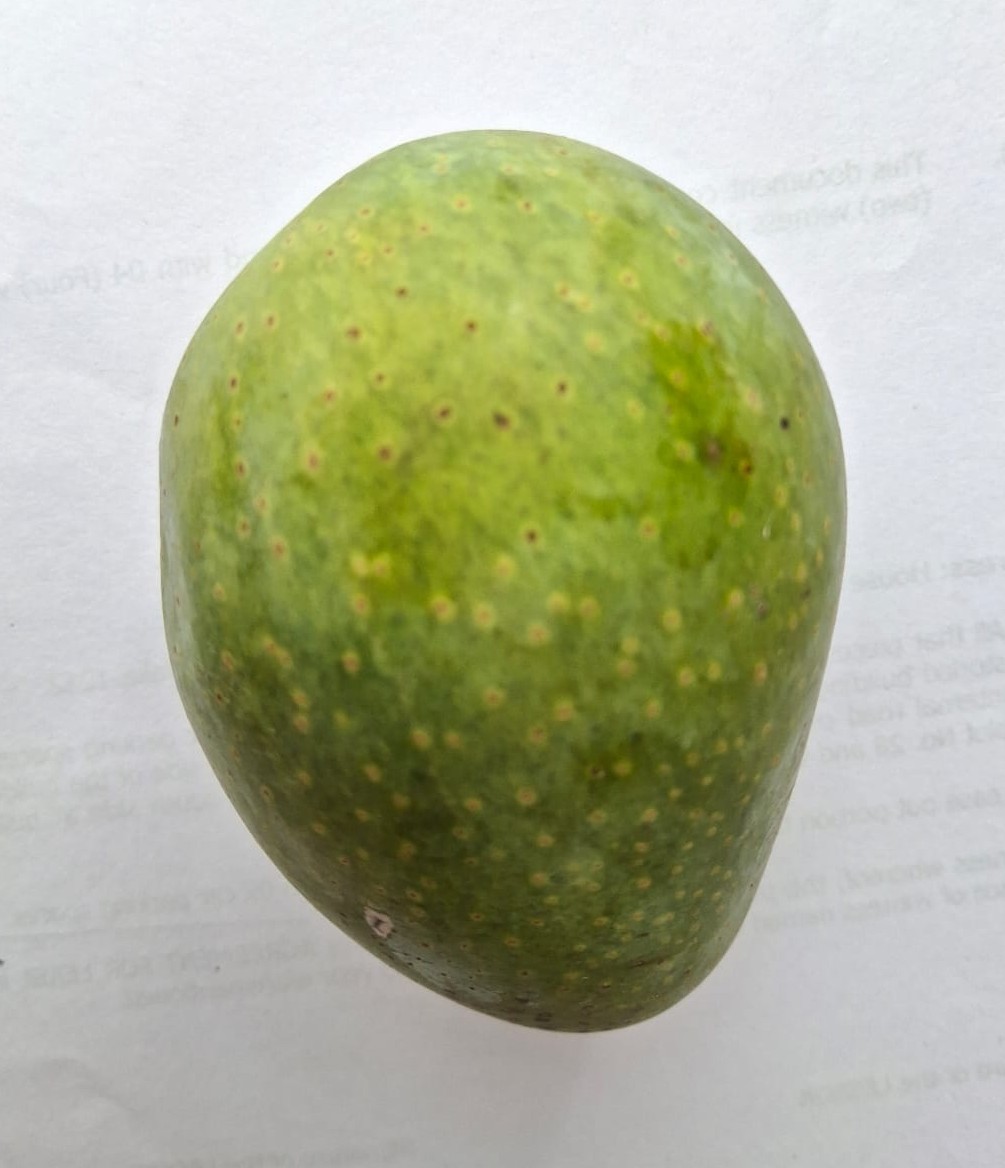
Mango variety: GopalBhog